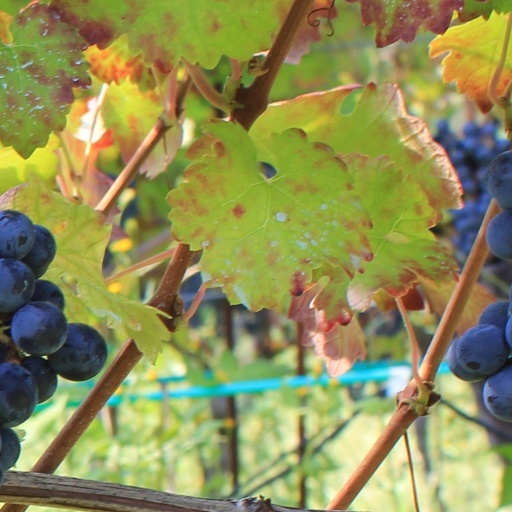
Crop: grape